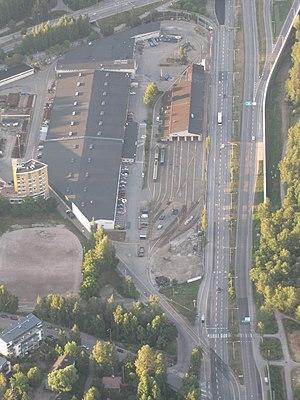
Koskela est un quartier d'Helsinki, la capitale finlandaise. Il appartient au district de Vanhakaupunki.